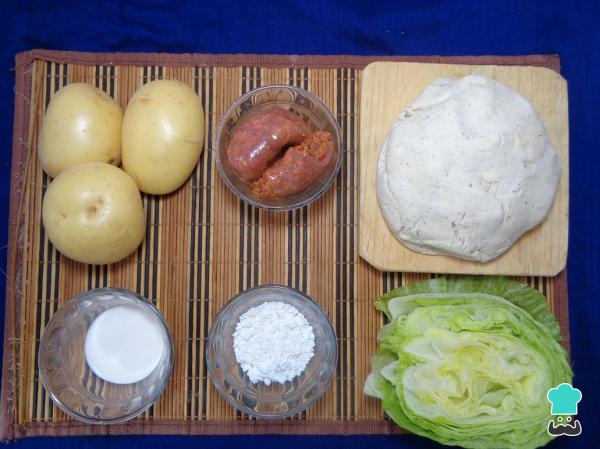
Estos son los ingredientes que necesitaremos para la preparación de estas deliciosas quesadillas de papa con longaniza.